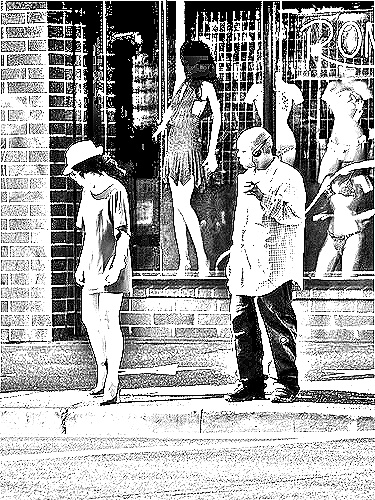
Portrait style: Sketch Portrait